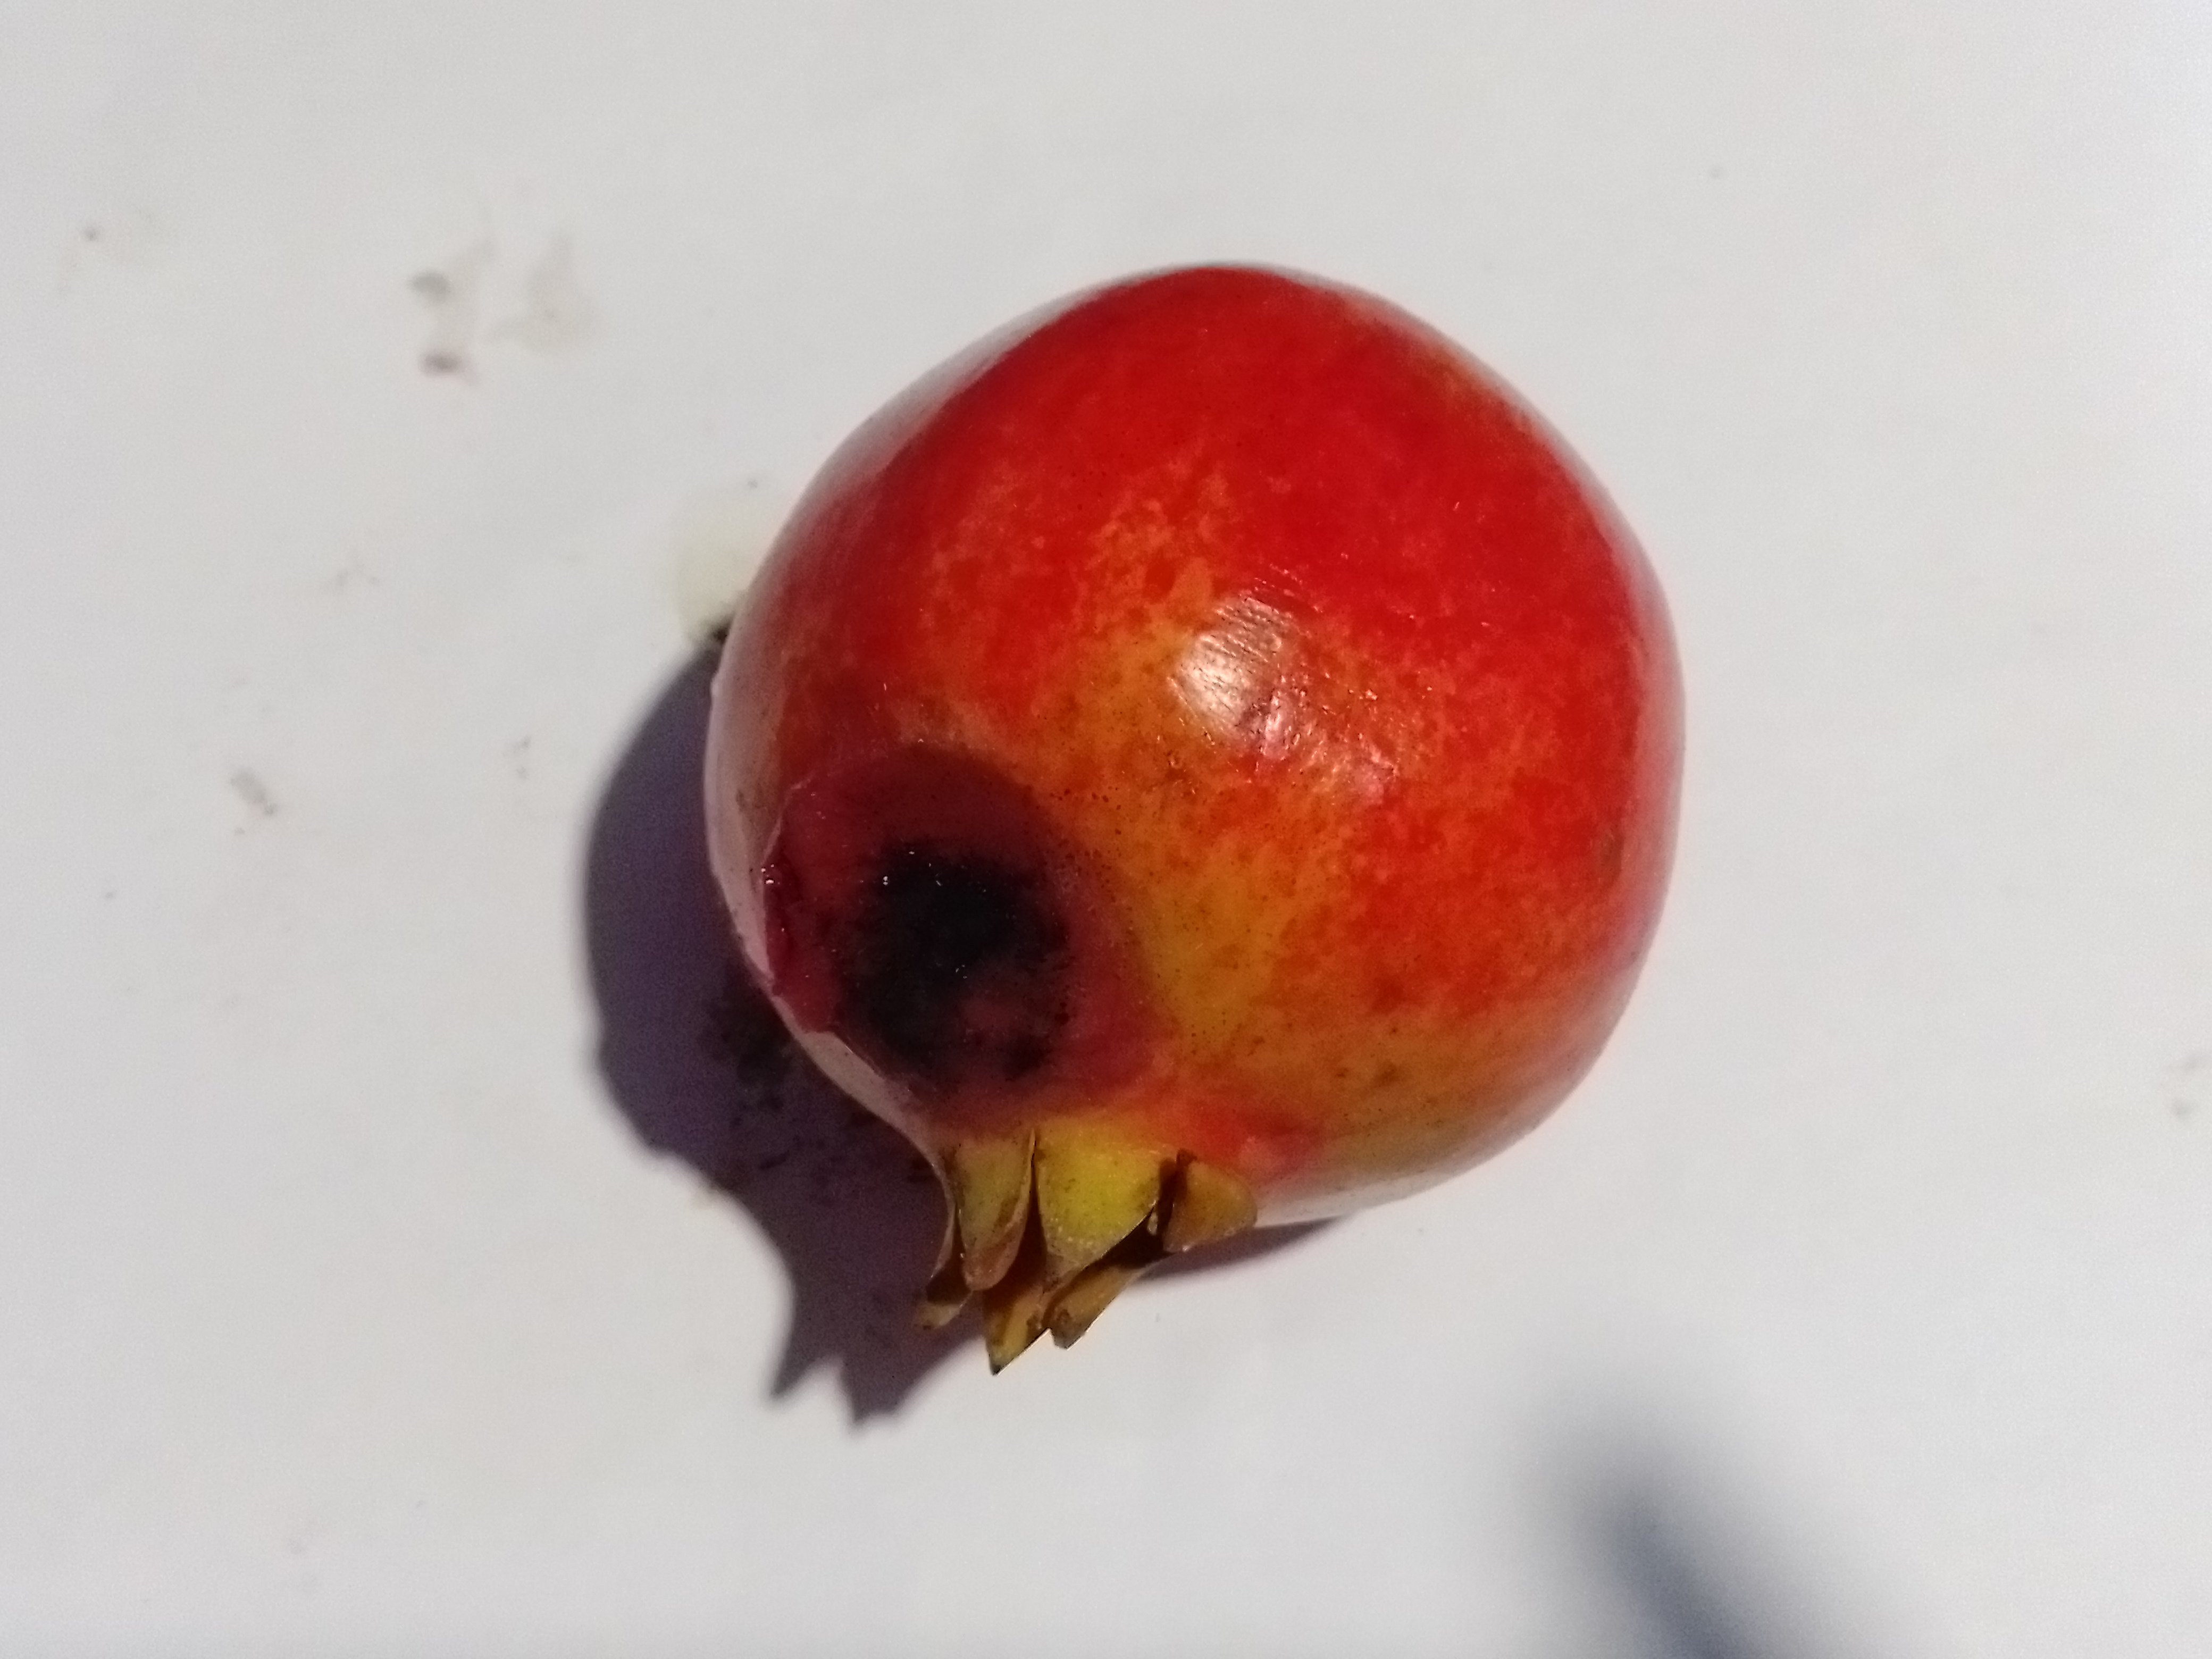
Fruit: pomegranate
Condition: rotten